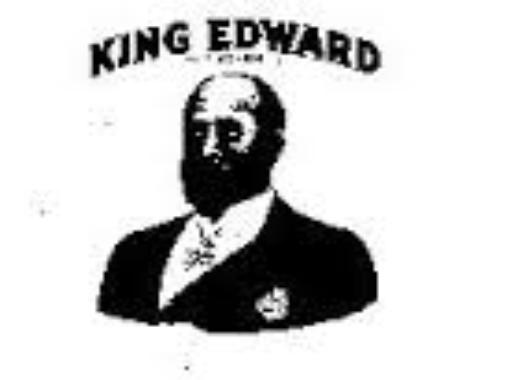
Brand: King Edward the Seventh
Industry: Necessities